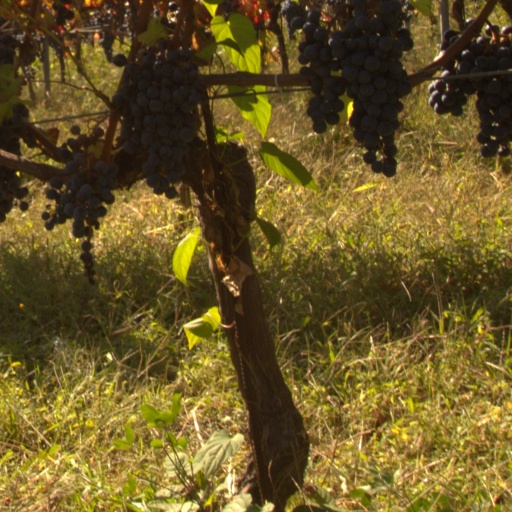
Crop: grape